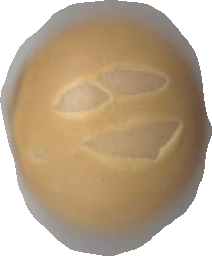
Variety: Grobogan